North Sumatra

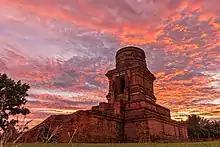
Bahal temple, also known as "Portibi", is a Buddhist candi complex in Bahal village, North Sumatra. The temple site is linked to the Pannai Kingdom .

The earliest kingdom that was present on the eastern coast of North Sumatra was the Aru Kingdom, which existed from the 13th to the 16th century AD. In its height, the kingdom was a maritime power and controlled the northern part of the Malacca strait. The kingdom was initially established as a Karo polity. The indigenous population practiced native animism and Hinduism. Starting in 13th century, some also practised Islam. Aru's capital was located close to present-day Medan and Deli Serdang. Its people are believed to have been descendants of the Karo people from the hinterland of North Sumatra.